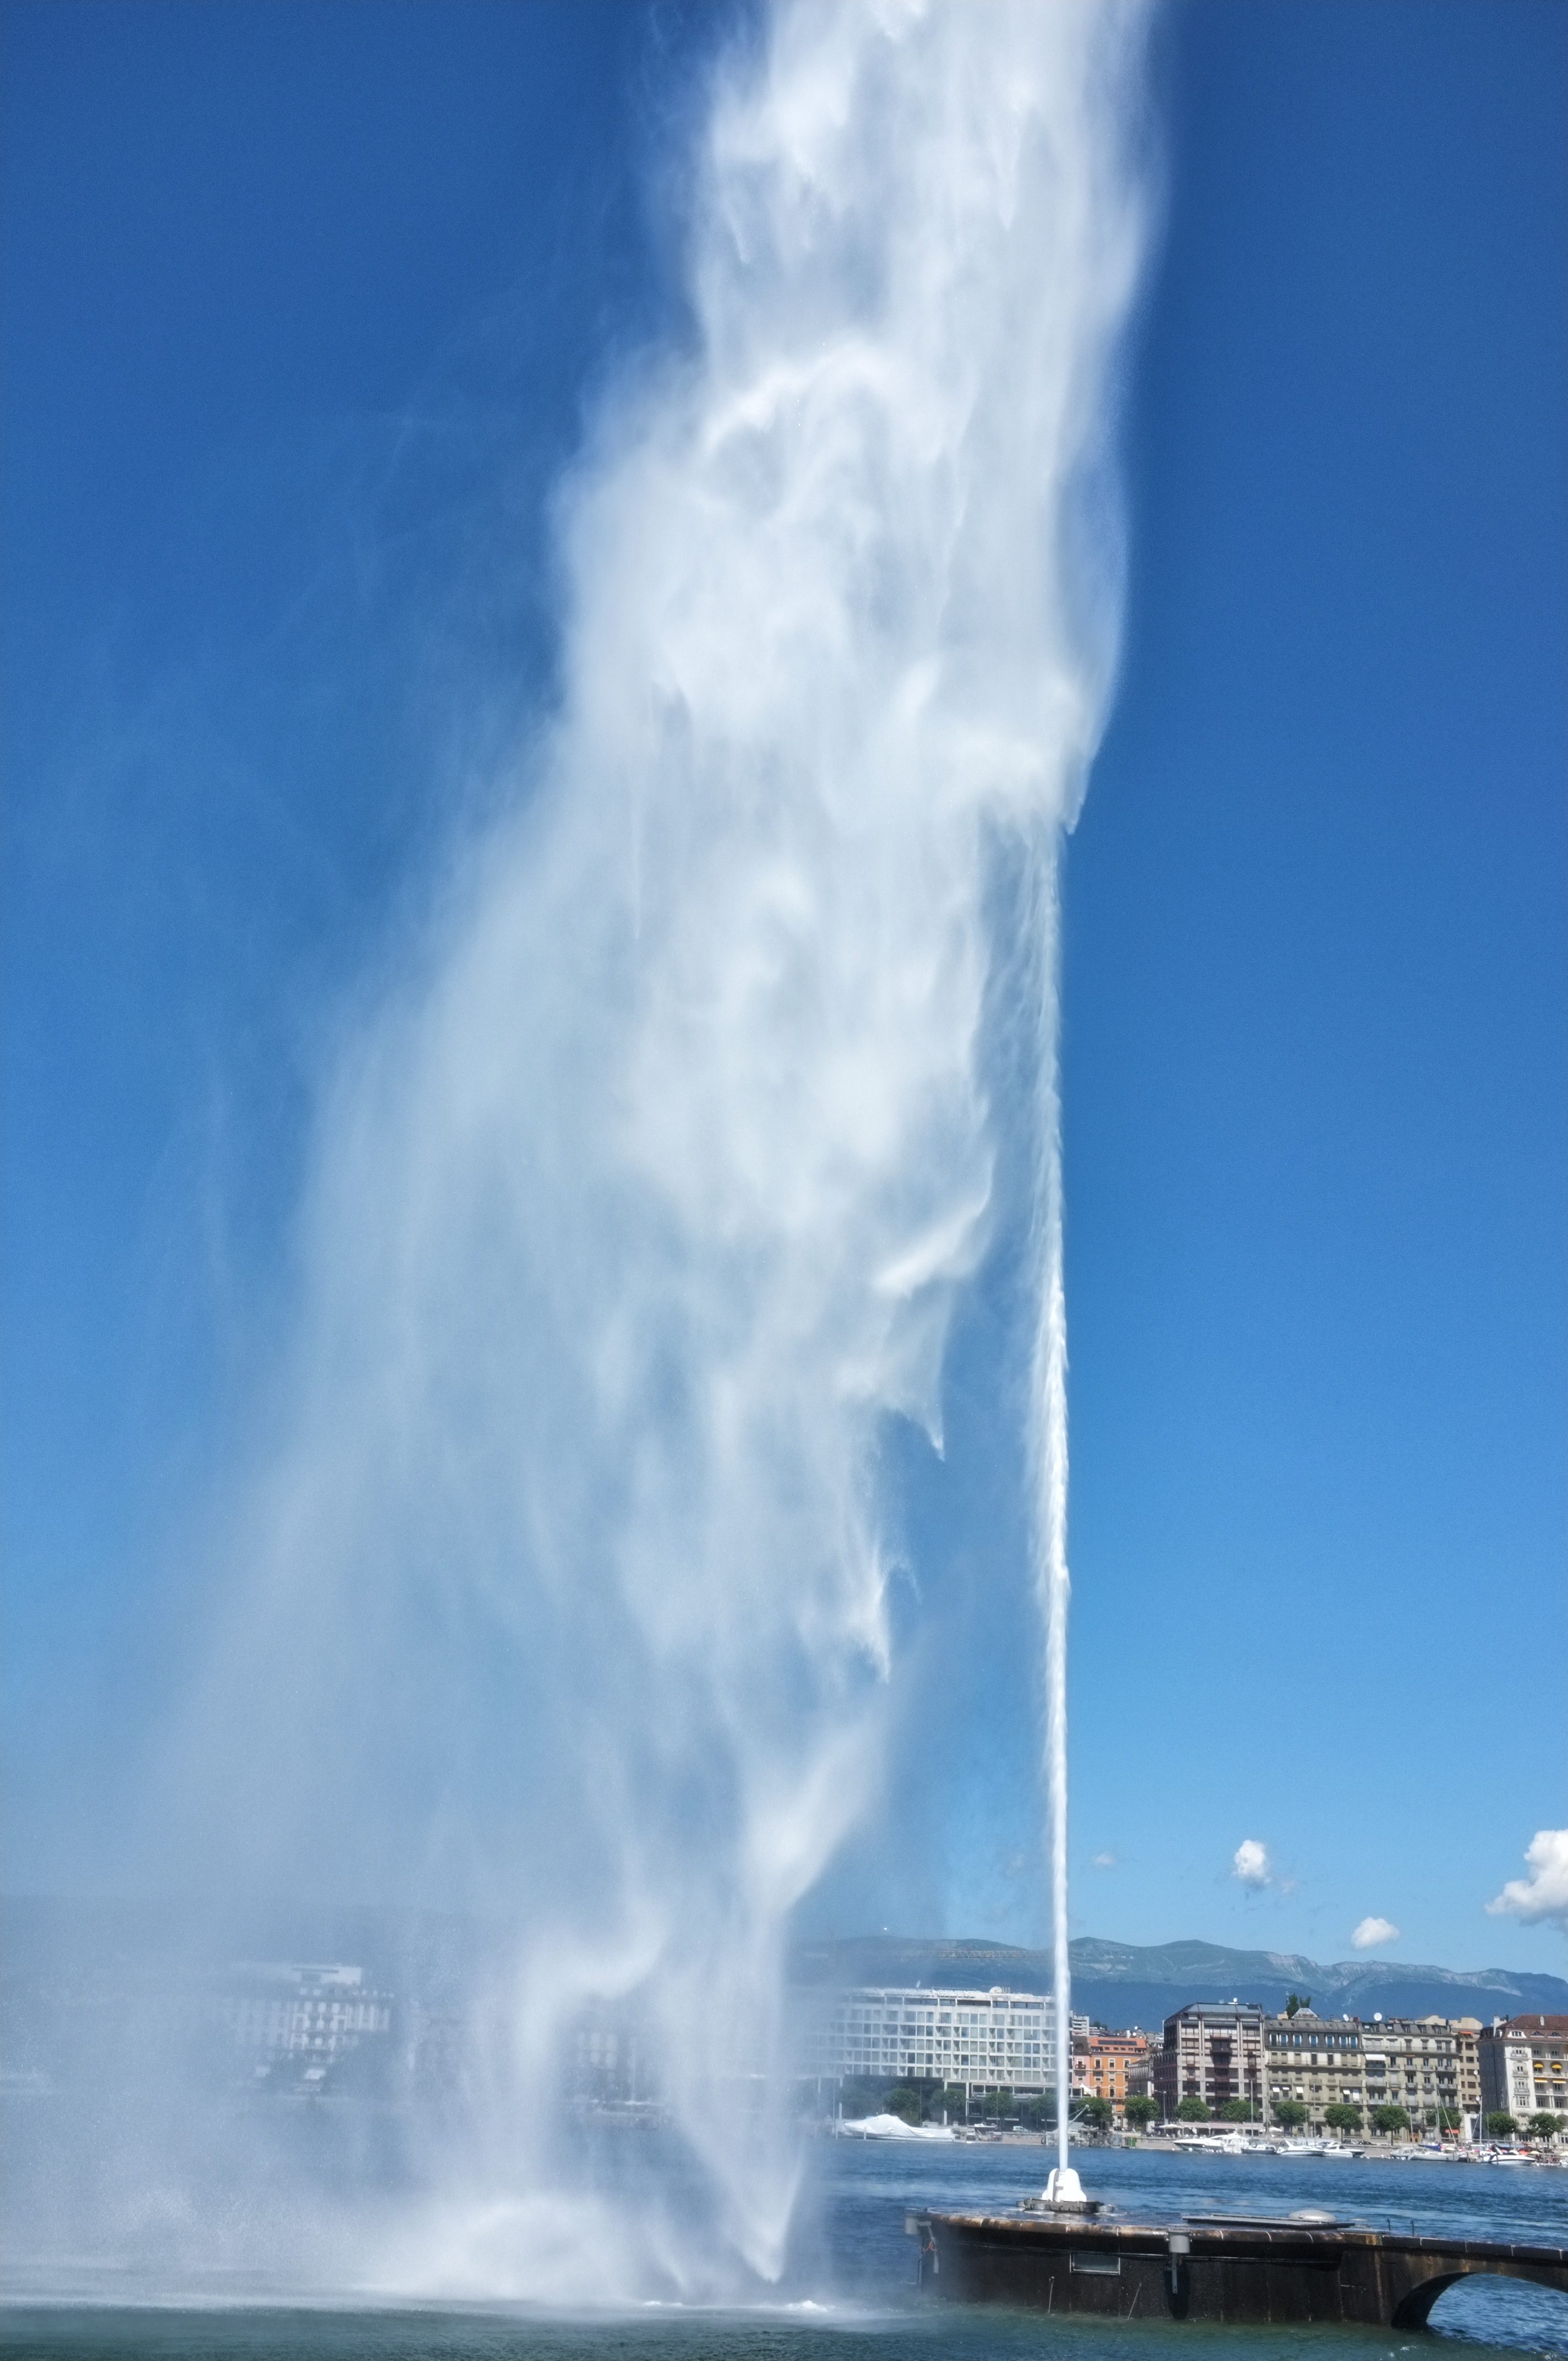
sea, water, ocean, cloud, sky, wave, wind, fujifilm, vehicle, body of water, 2012, x100, switzerland, fuji, geneve, finepixx100, atmosphere of earth, wind wave